The Lone Hand (1953 film)

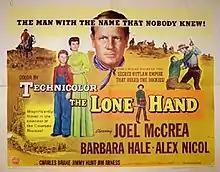
Theatrical release poster

The Lone Hand is a 1953 American Western film directed by George Sherman and starring Joel McCrea, Barbara Hale and Alex Nicol.